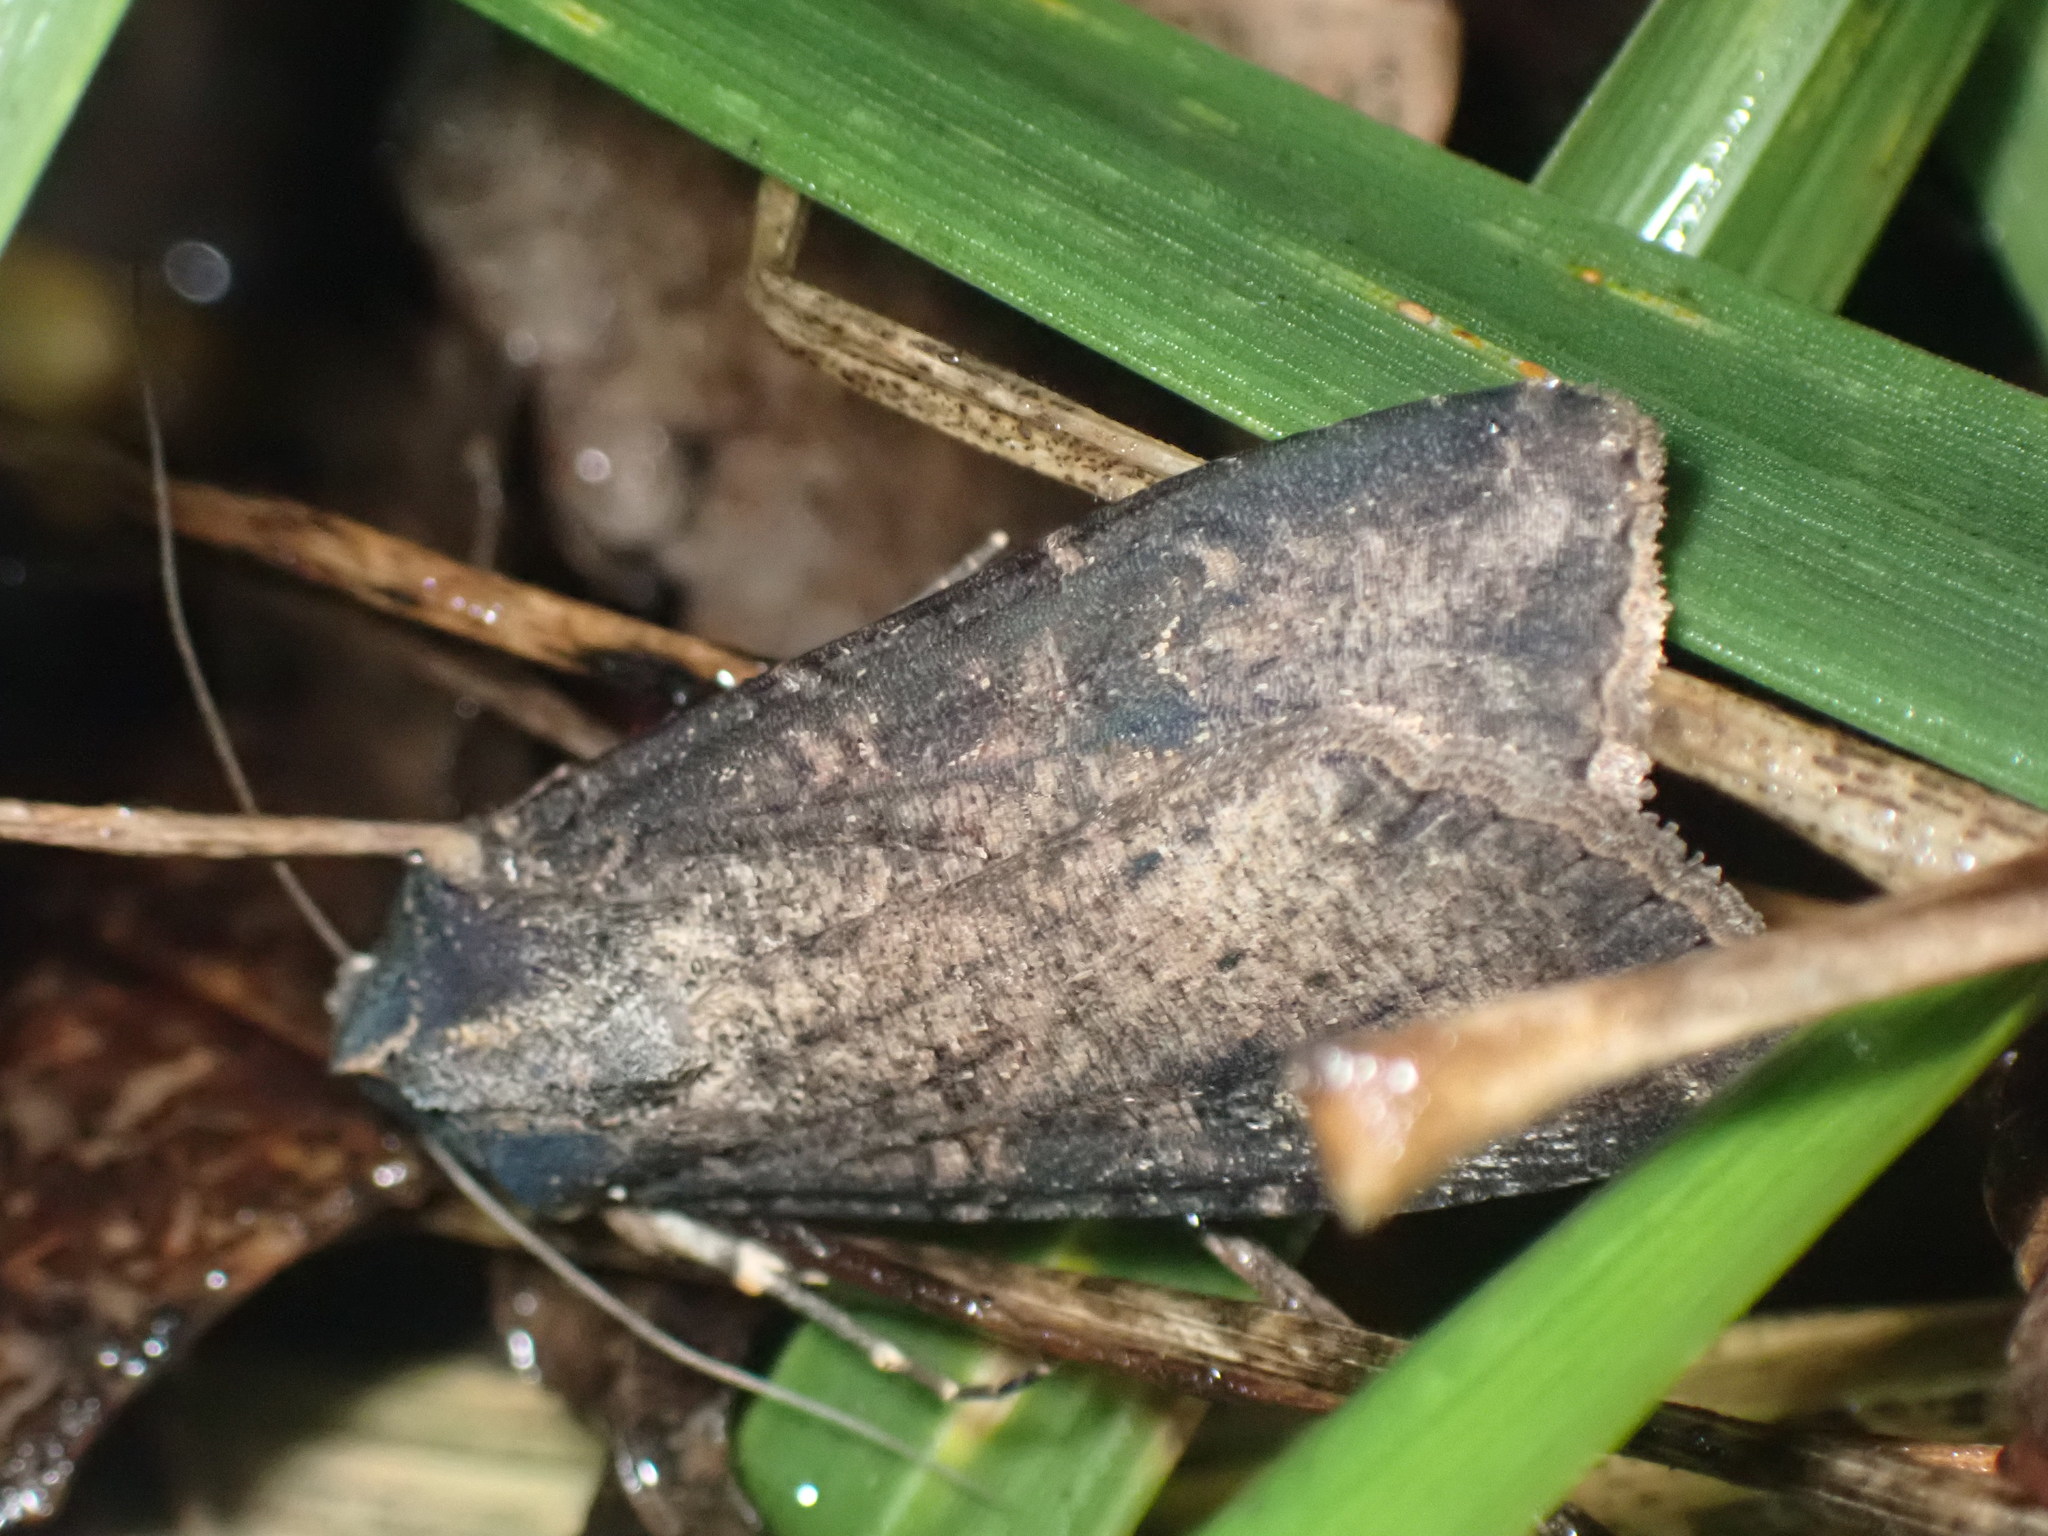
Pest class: cutworms